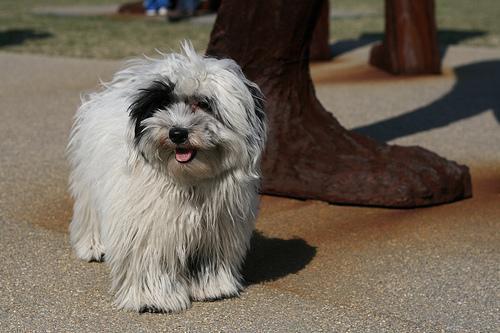
havanese